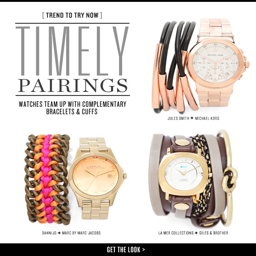
watches paired with complementary bracelets and cuffs .